History of the Gisborne District

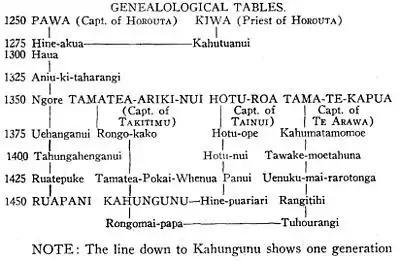
Genealogical table of Pawa and Kiwa of the "Horouta"

Whilst it is generally accepted that the tribes of the East Coast descend from the voyagers of the three above mentioned waka, local oral traditions offer differing versions of account regarding their arrival in the region. The learned Māoris of the past regarded their history as being exceedingly sacred, or "tapu", and therefore imparting it to a stranger rendered it 'polluted' or 'common'. Being the most sacred canoe of all in the migration, the "Tākitimu"'s history was held strictly tapu. Subsequently, two versions of its story exist, one of the Northern East Coast which tells of the crew disembarking at Mahia, and the other of the Southern East Coast which maintains that the "Tākitimu" landed at several places along the East Coast including Ūawa (Tolaga Bay) and Turanganui (Gisborne).